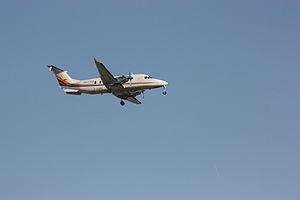
Beechcraft 1900D F-GUPE d'Hex'air en provenance du Puy-en-Velay, en approche finale piste 06 à Orly (LFPO).
Hex'Air est une compagnie aérienne française basée à l'aéroport du Puy-en-Velay qui a opéré de 1991 à 2016.